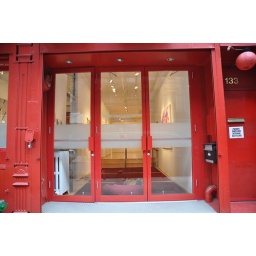
there's usually two of those dogs sleeping in front of the door!